Complex projective space

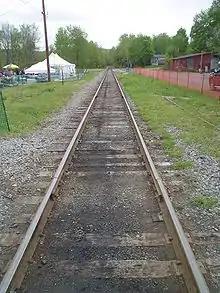
Parallel lines in the plane intersect at the vanishing point in the line at infinity.

The notion of a projective plane arises out of the idea of perspection in geometry and art: that it is sometimes useful to include in the Euclidean plane an additional "imaginary" line that represents the horizon that an artist, painting the plane, might see. Following each direction from the origin, there is a different point on the horizon, so the horizon can be thought of as the set of all directions from the origin. The Euclidean plane, together with its horizon, is called the real projective plane, and the horizon is sometimes called a line at infinity. By the same construction, projective spaces can be considered in higher dimensions. For instance, the real projective 3-space is a Euclidean space together with a plane at infinity that represents the horizon that an artist (who must, necessarily, live in four dimensions) would see.